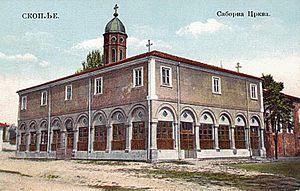
L'église de la Nativité de la Vierge est une église orthodoxe située à Skopje, en Macédoine du Nord. Elle se trouve dans le centre de la ville, près du Vardar, de la Bibliothèque nationale et de l'Académie macédonienne. C'est l'ancienne cathédrale de la ville, fonction aujourd'hui détenue par la Cathédrale Saint-Clément d'Ohrid.
Skopje est la capitale et la plus grande ville de la Macédoine du Nord. Elle compte aujourd'hui un peu plus de 500 000 habitants, soit le tiers de la population totale du pays, dont une forte minorité d'Albanais et des communautés turque et rom. Seule métropole nord-macédonienne, elle concentre la majeure partie des fonctions administratives, économiques et culturelles du pays. Elle est située sur un important carrefour routier des Balkans, entre l'Égée et le Danube, et l'Adriatique et la mer Noire, et vit principalement de l'industrie métallurgique, agroalimentaire et textile.